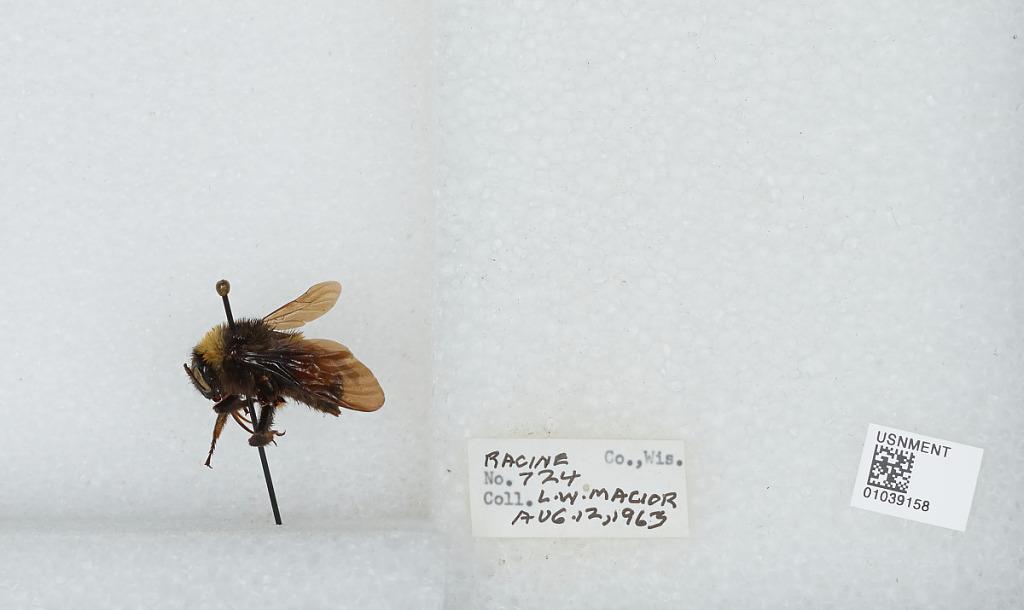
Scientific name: Bombus (Fervidobombus) pensylvanicus pensylvanicus (De Geer)
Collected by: L. Macior
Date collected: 1963-8-12
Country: United States
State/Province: Wisconsin
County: Racine
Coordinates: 42.78, -87.76